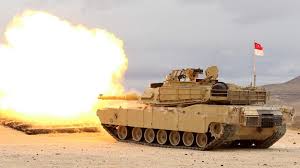
Label: Tank